Mauerbach Charterhouse

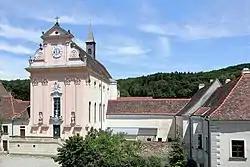
Mauerbach - Kartause

Mauerbach Charterhouse was founded in 1314 by the Austrian duke Frederick the Fair, who was later buried here. The new foundation was settled by 12 monks under Prior Gottfried descending from Seiz (Žiče) in Styria and was consecrated in 1316. In 1342 the Prague Charterhouse (at Smíchov), destroyed in the Hussite Wars, was settled by monks who probably came from Mauerbach.